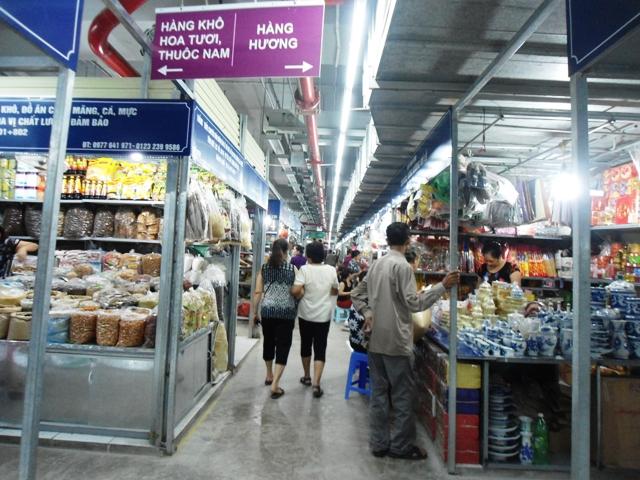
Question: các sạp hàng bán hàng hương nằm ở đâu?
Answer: ở phía bên phải